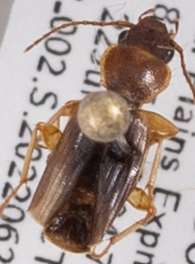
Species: Cymindis planipennis
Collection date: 2022-06-22
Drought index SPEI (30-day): -0.998
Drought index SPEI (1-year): -1.466
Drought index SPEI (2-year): -1.45